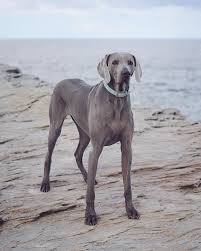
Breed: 235-n000096-Weimaraner